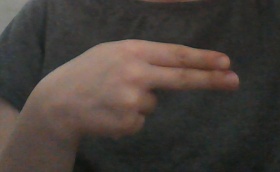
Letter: ain